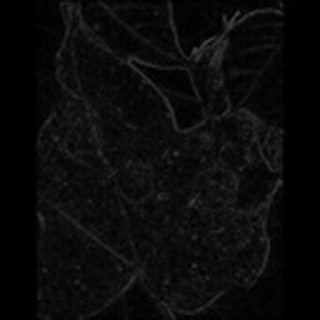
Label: cotton_target_spot